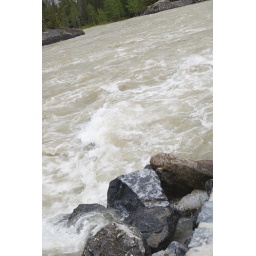
A relaxing day enjoying the sites outside of Banff.High water crashing against the rocks below Bow Falls.